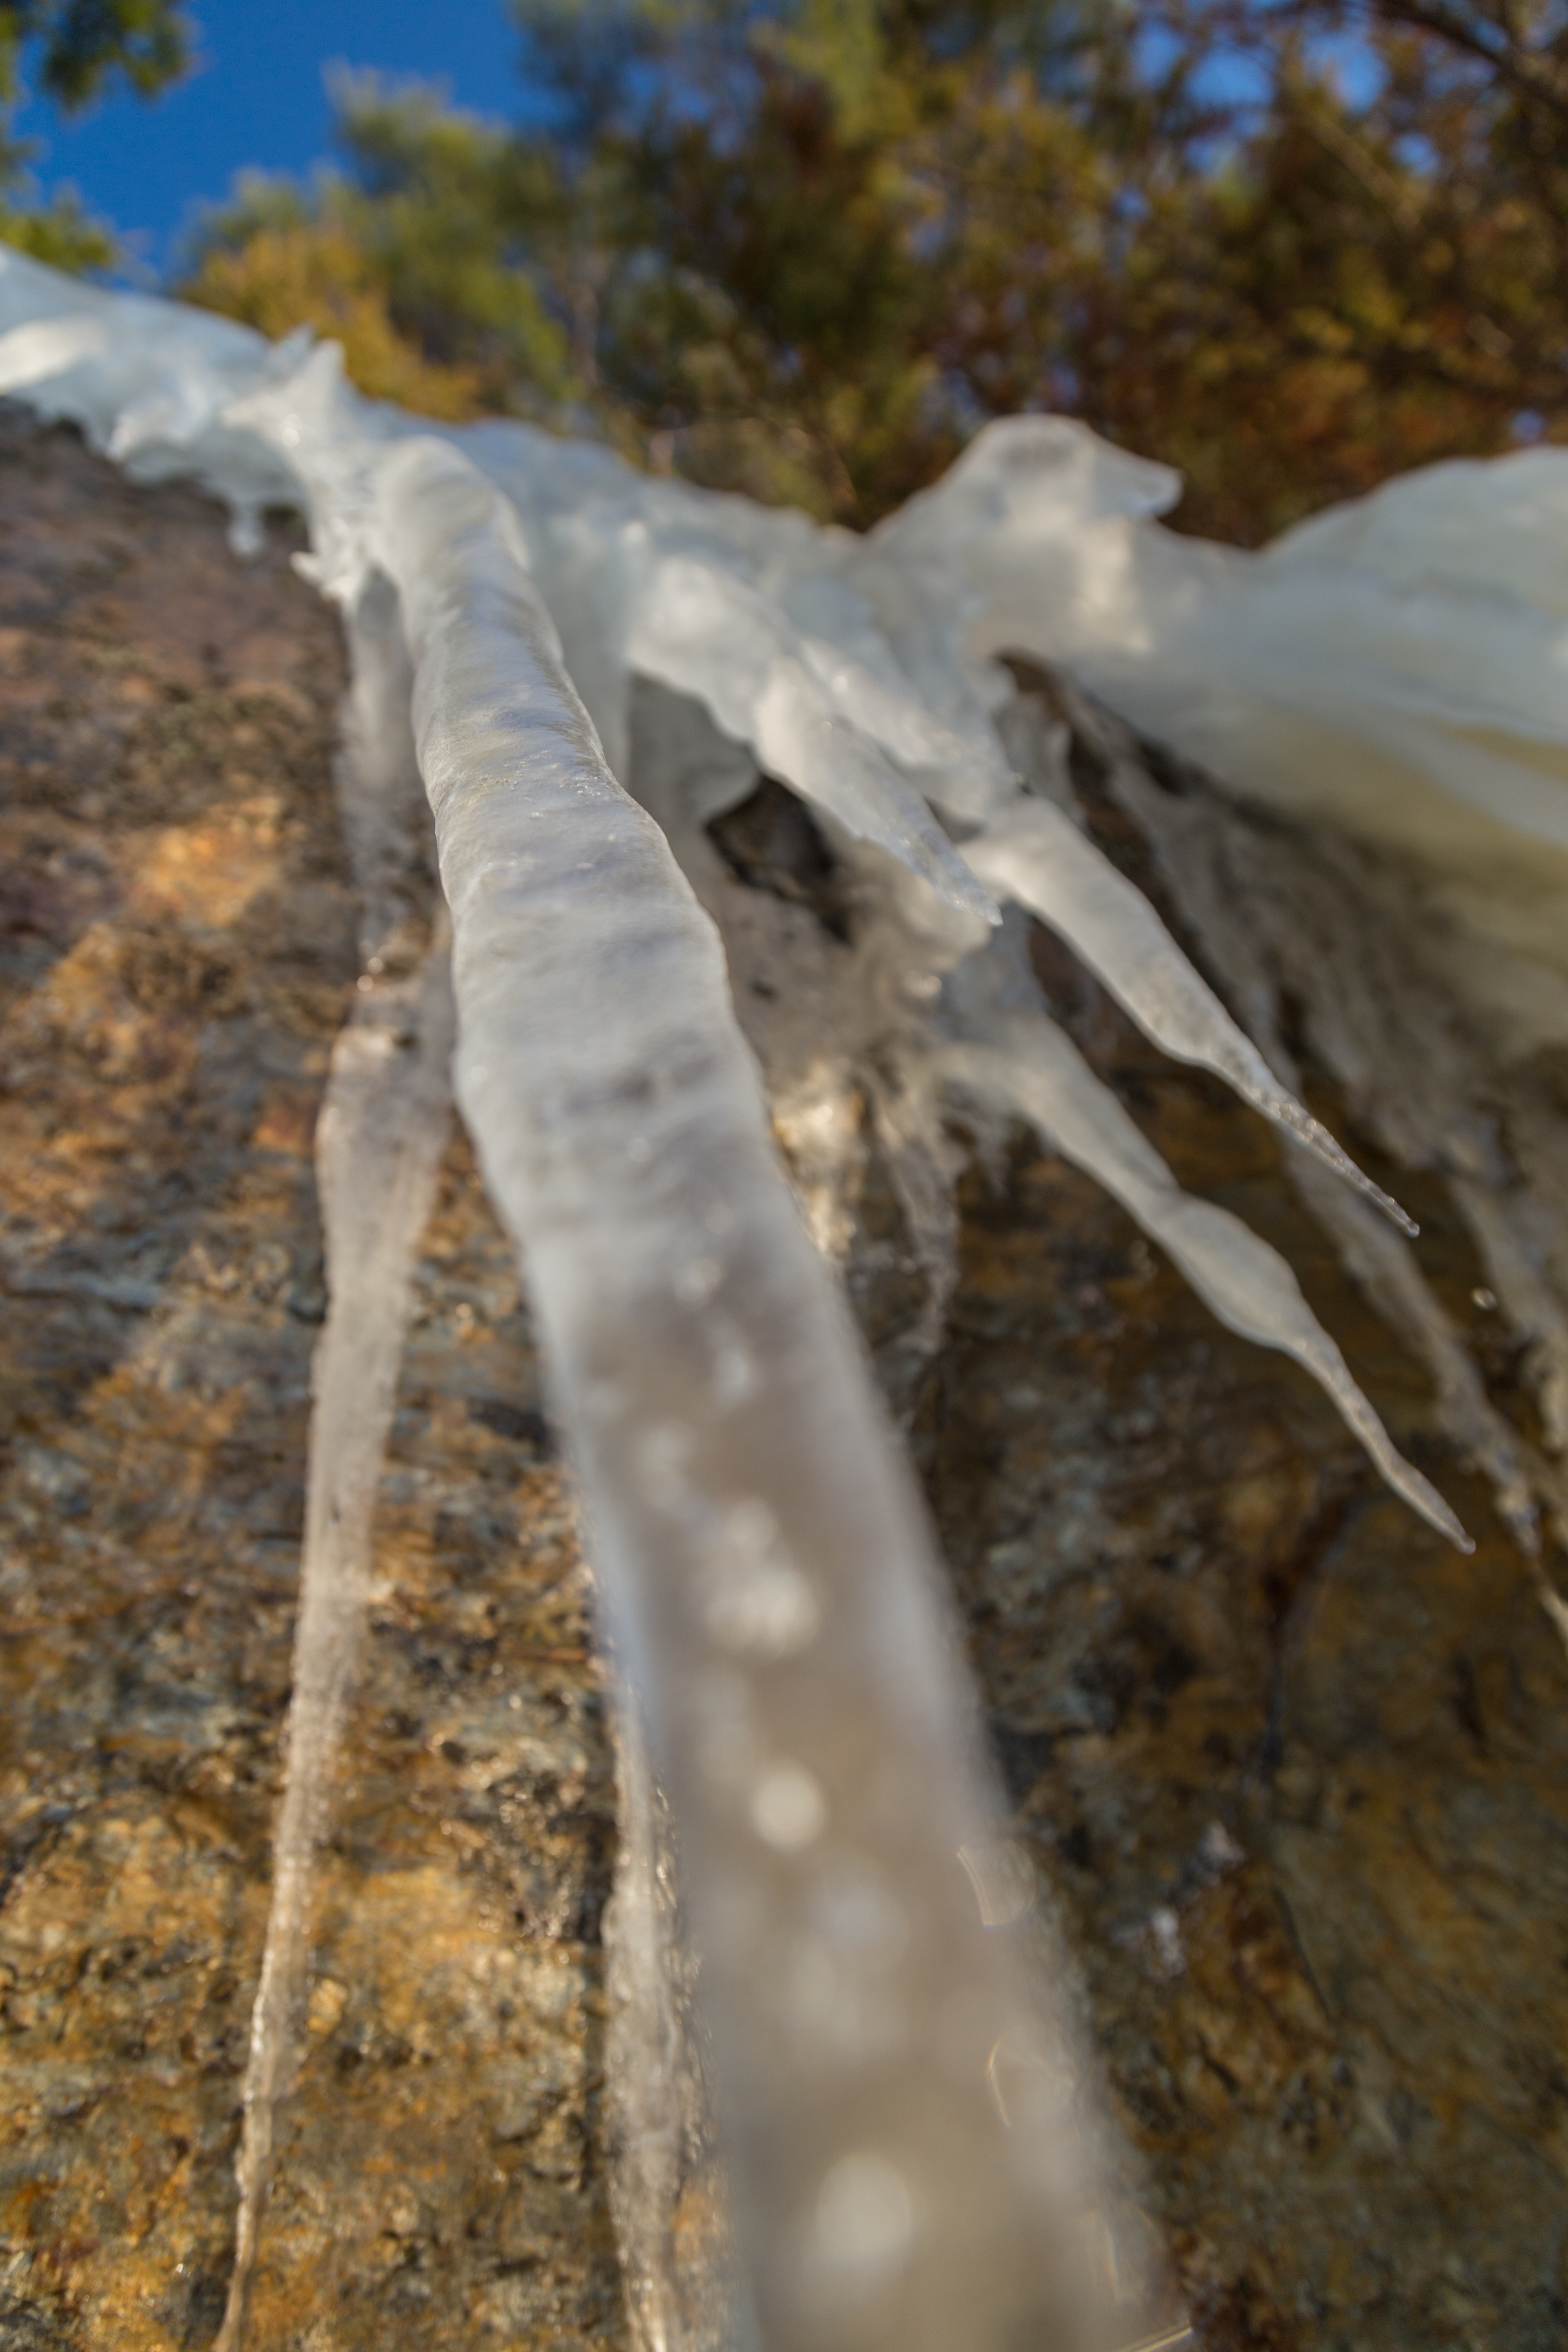
tree, water, nature, rock, branch, snow, winter, leaf, formation, ice, autumn, soil, season, geology, icicle, freezing